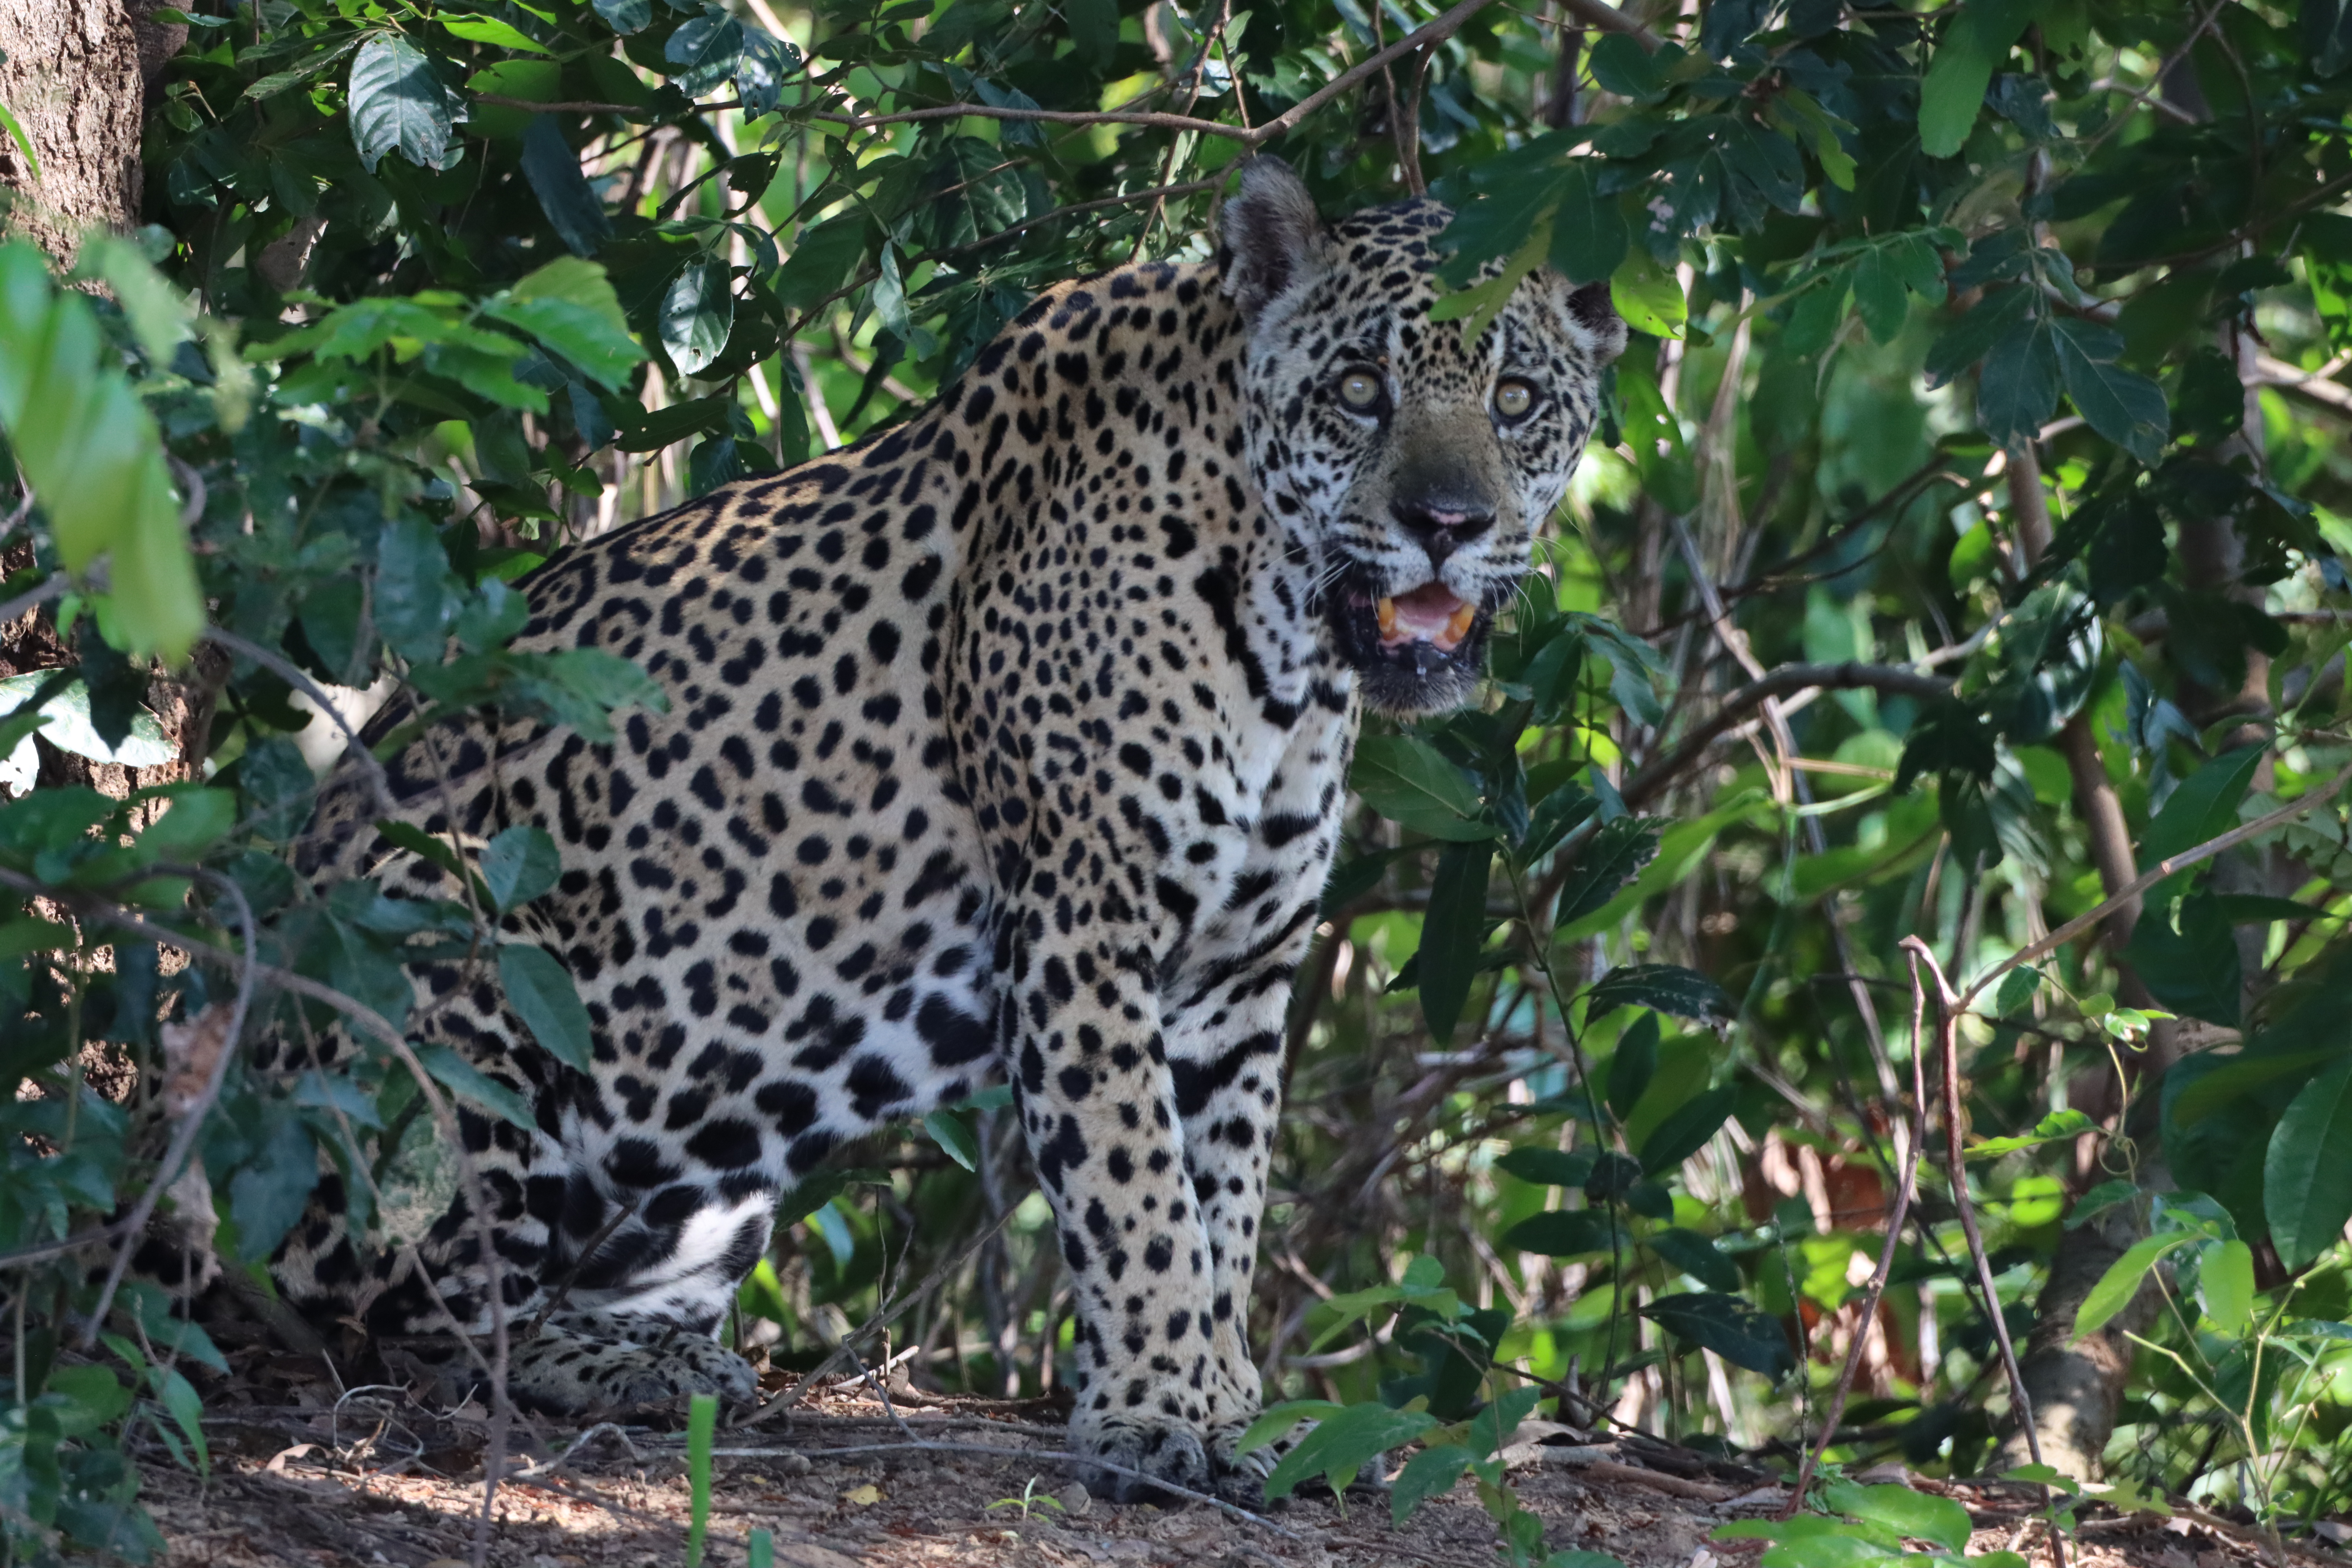
Jaguar: Katniss